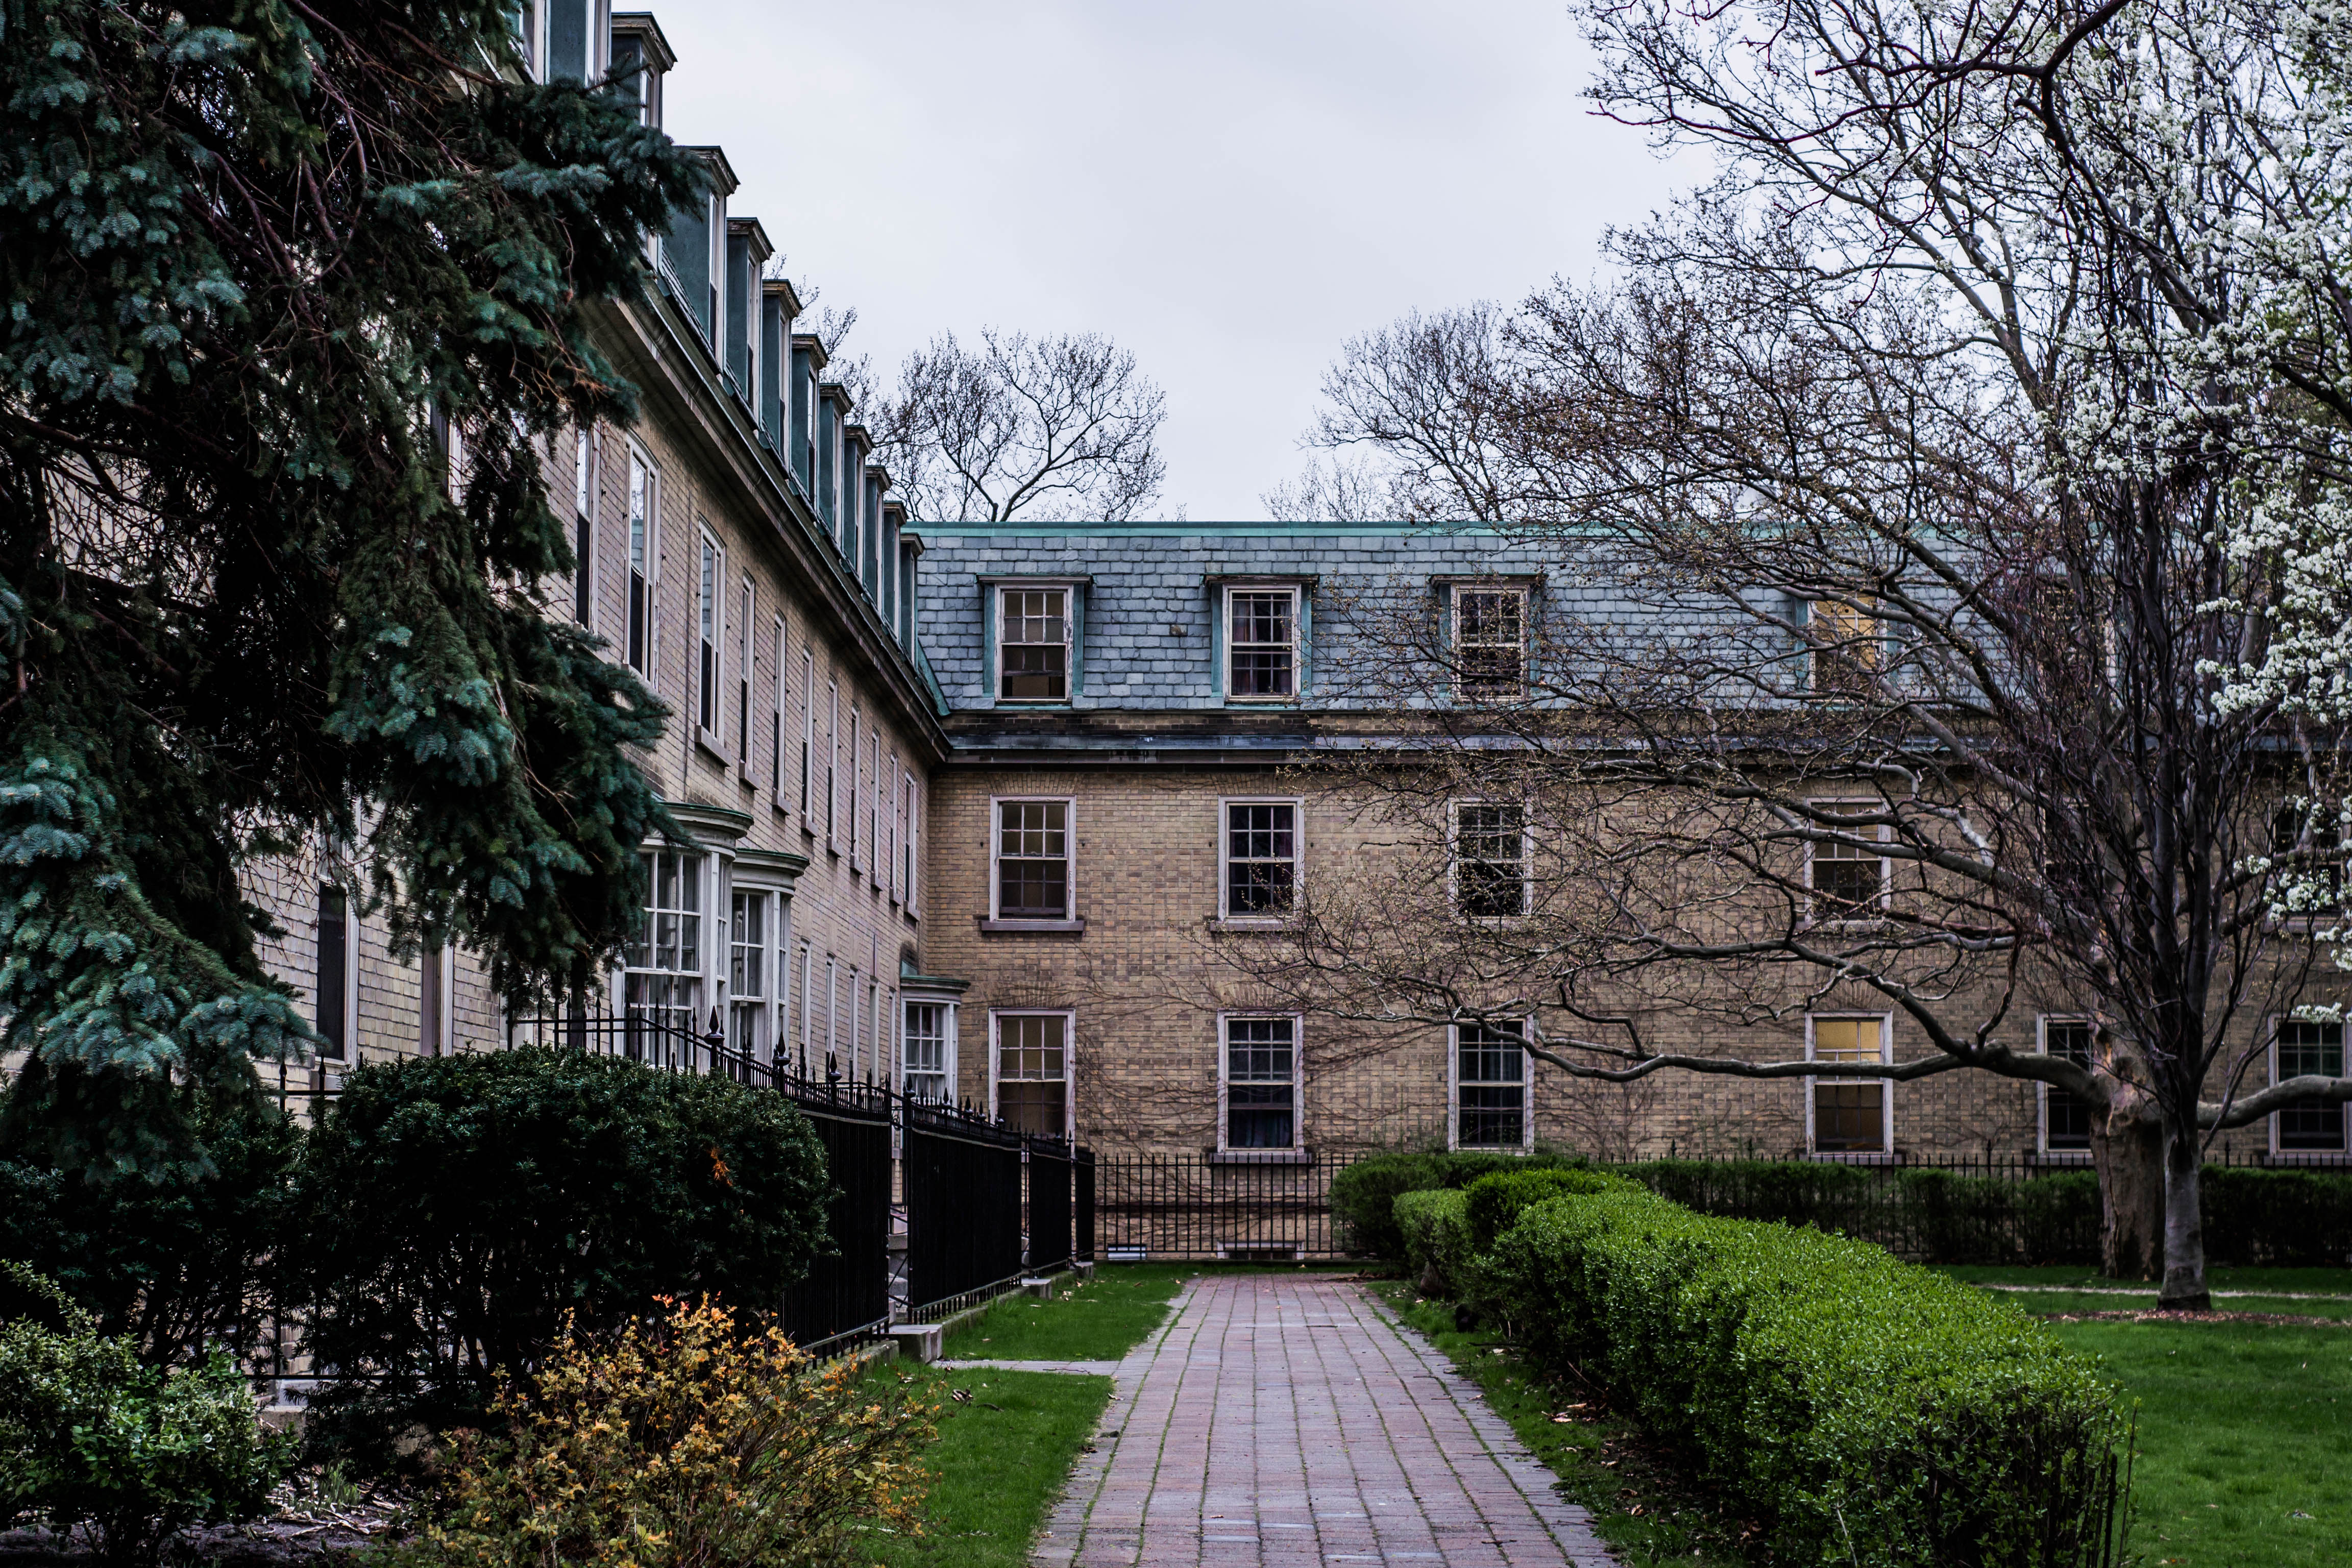
architecture, mansion, house, building, chateau, home, cottage, property, garden, courtyard, estate, neighbourhood, manor house, stately home, residential area